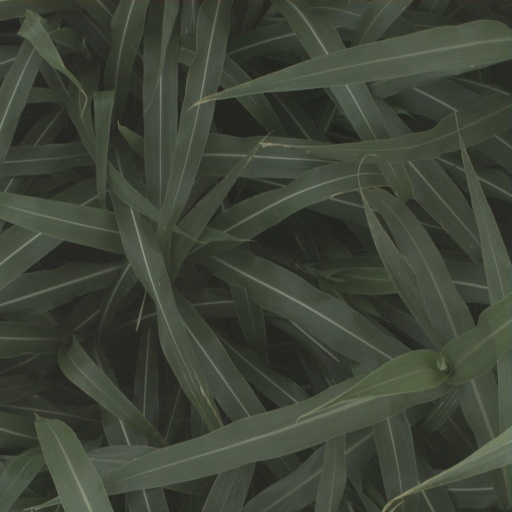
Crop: sorghum